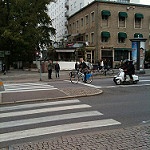
Scene: Outdoor